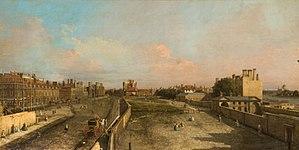
Cette page fournit une liste chronologique de tableaux du peintre vénitien Giovanni Antonio Canal, plus connu sous le nom de Canaletto.
Le palais de Whitehall est la principale résidence des souverains anglais à Londres de 1530 jusqu'en 1698. Il est aussi devenu le plus grand palais d'Europe en comptant progressivement plus de 1 500 pièces. Il est presque intégralement détruit en 1698 par un incendie, à l'exception de la maison des banquets d'Inigo Jones. Il se trouve sur le site occupé aujourd'hui par le ministère de la Défense.